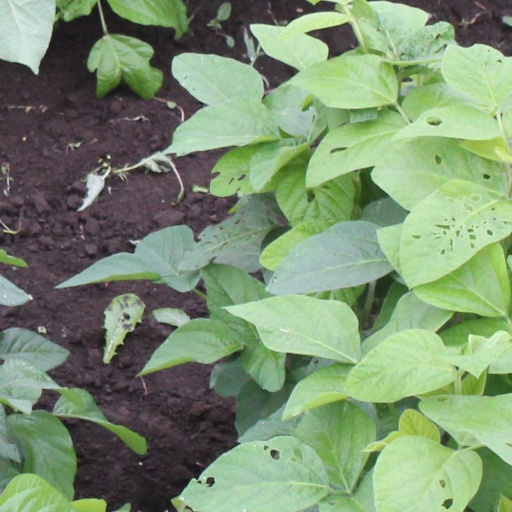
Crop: soybean